Jay Frog

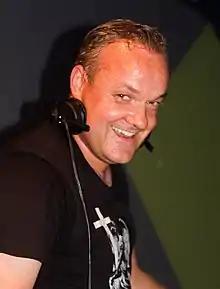
Jay Frog at Airbeat One Festival 2015

Jürgen Frosch (born 7 May 1976), better known by his stage name Jay Frog, is a German DJ and house musician. He began his solo career when he departed the band Scooter in 2006. Since then, he has released several singles on Kontor Records and various other labels. Frog returned to Scooter in December 2022.